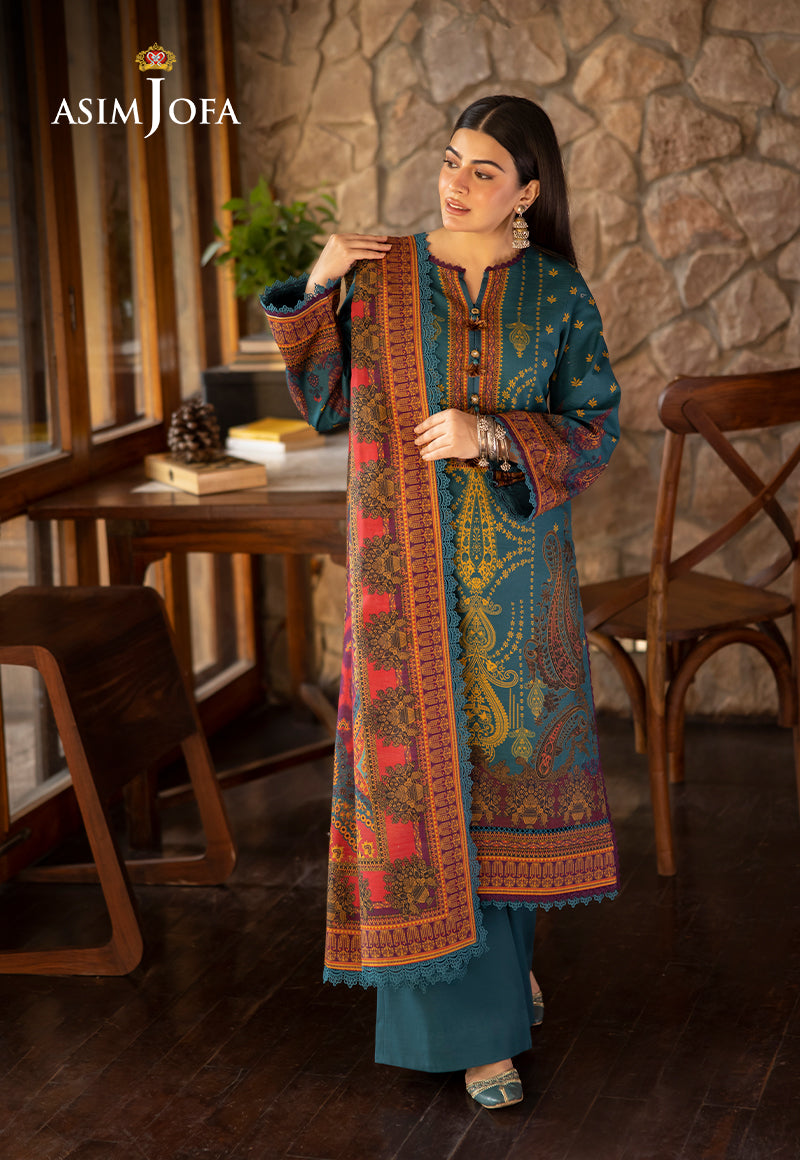
blue multi embroidered suit